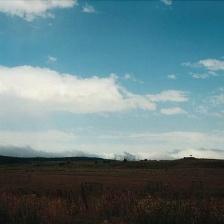
Cloud type: Stratus